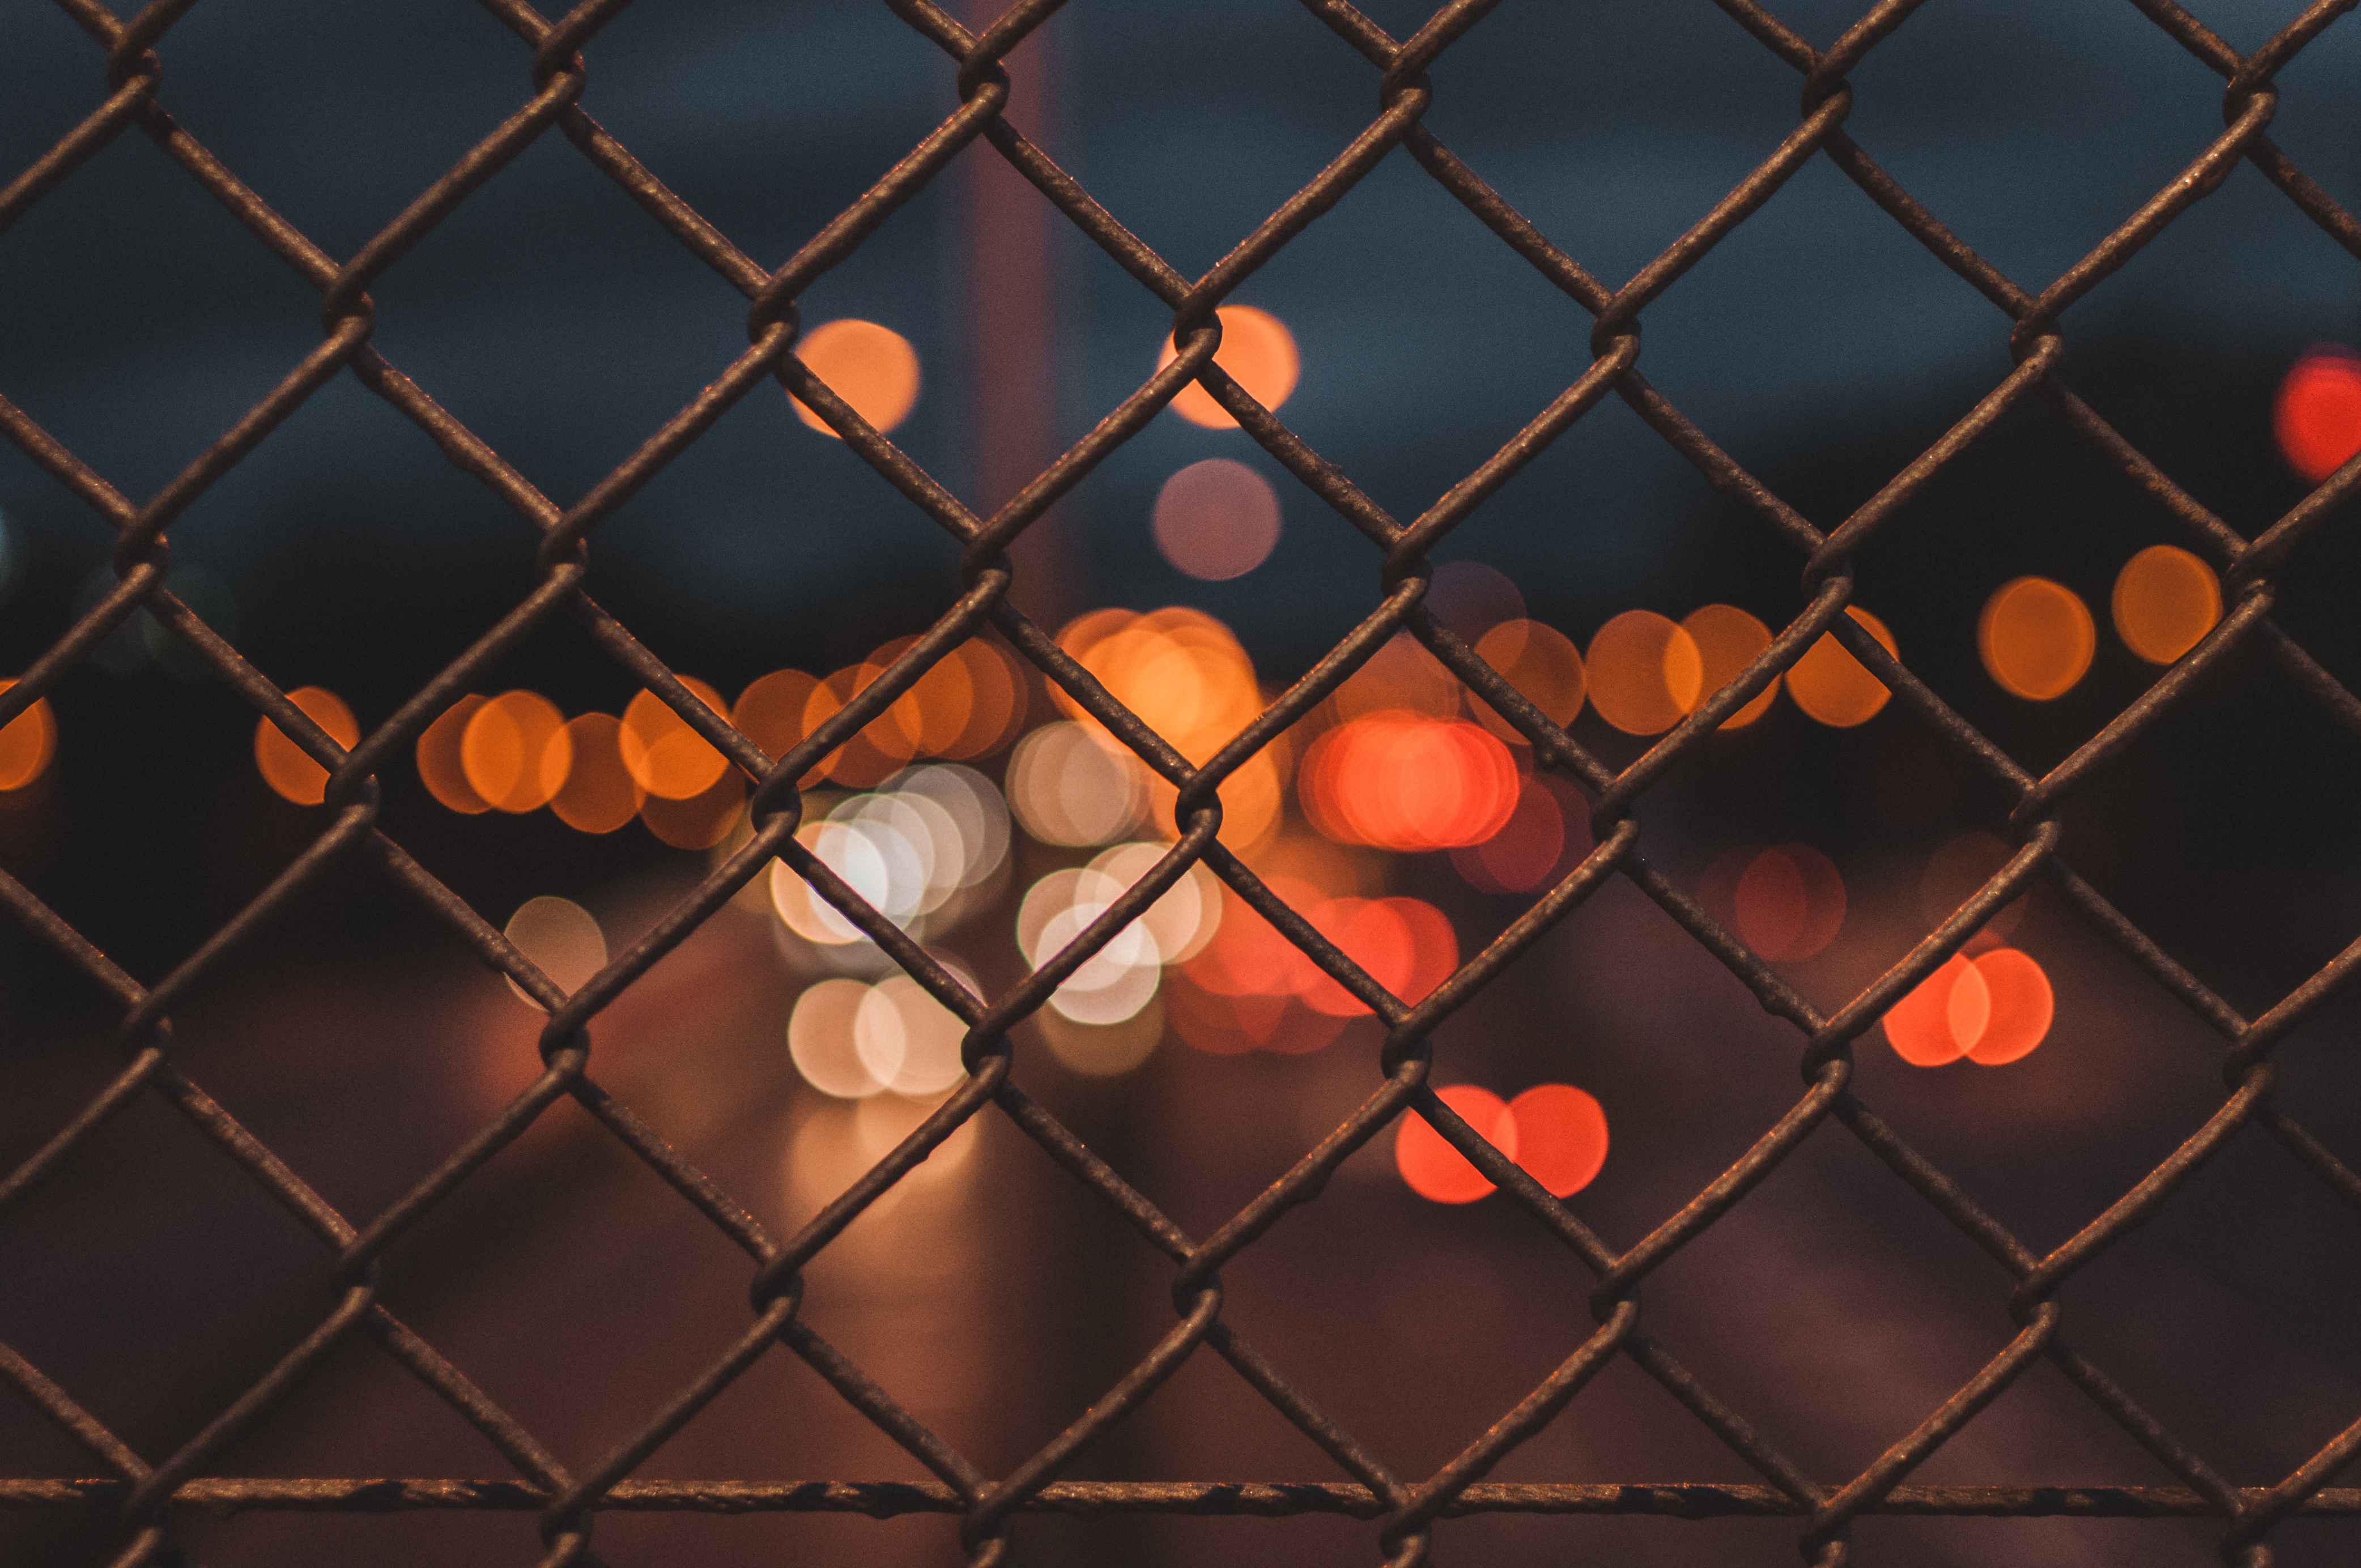
light, texture, wall, line, reflection, red, color, circle, net, symmetry, shape